Cannon Mills

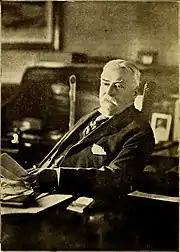
James W. Cannon, founder

In 1905, Jim Cannon designed and purchased of land in northwestern Cabarrus County, North Carolina. The land had formerly been a cotton plantation. He laid out a plan for a small mill village with homes for the workers. By 1907, the first mill was completed just west of what was Town Lake. The mill, known as Plant 1, was opened in 1908 after a brief two-year cotton shortage.